Jewish Municipality of Sarajevo

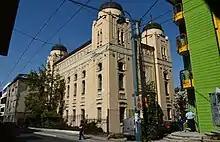
The Ashkenazi Synagogue in Sarajevo

Il Kal Nuevu or the New Temple (Novi hram) was a synagogue built in the 1870s. It is located in Sijavuš Pasha's courtyard next to Il Kal Vježu. This synagogue ceased to function in 1930, after the opening of Il Kal Grande, also known simply as the Temple. Before the beginning of the war in Bosnia and Herzegovina, the New Temple Gallery (Galerija Novi Hram) was opened in this synagogue.